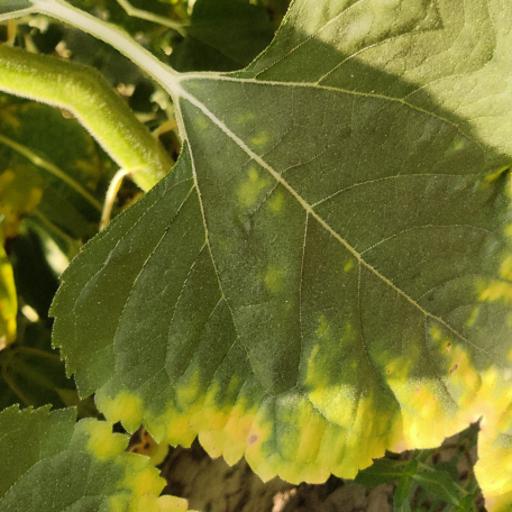
Label: Downy_mildew